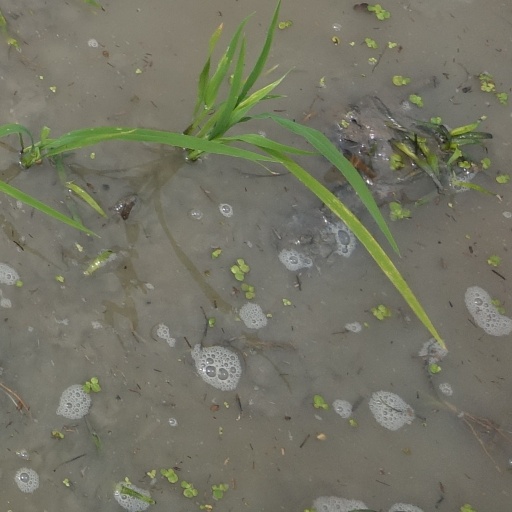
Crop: rice